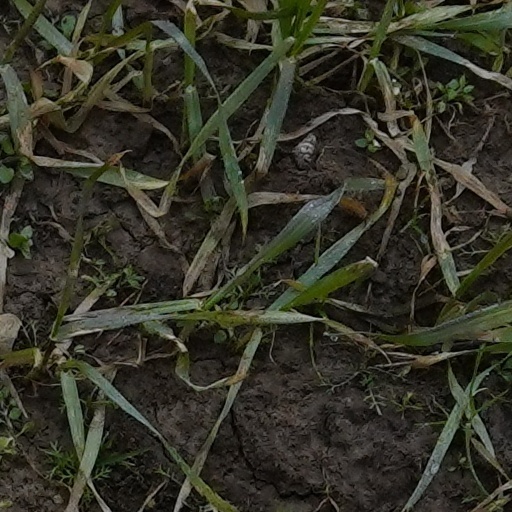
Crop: wheat